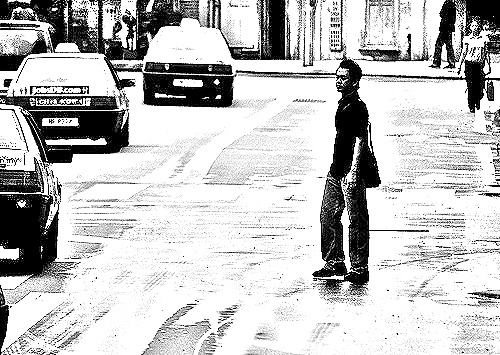
Portrait style: Sketch Portrait